Glenkeen

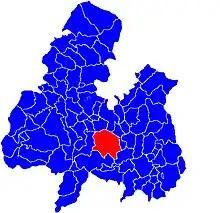
Location of the parish within north Tipperary

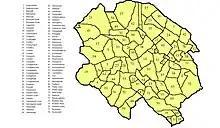
Townlands in the parish

Glenkeen or Glankeen is a civil parish in County Tipperary, Ireland. It is one of seven civil parishes in the barony of Kilnamanagh Upper.